Horse Lake First Nation

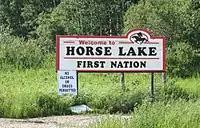
Welcome sign

The Horse Lake First Nation is a First Nations band government west of Hythe in northwestern Alberta, Canada. It consists of the Beaver and Cree people. It is a party to Treaty 8, and is a member of the Western Cree Tribal Council. Despite being a member of the Western Cree regional council, the Horse Lake First Nation is linguistically and culturally a part of the Danezaa or "Beavers".